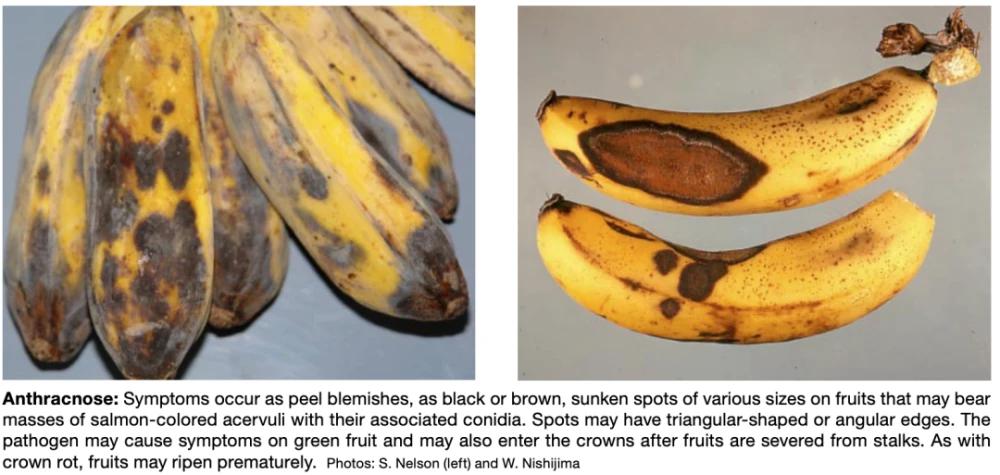
Plant: Banana
Disease: banana anthracnose